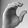
ASL letter: C